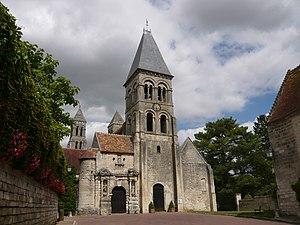
Façade de l'abbaye de Morienval (Oise)
Un certain nombre d'œuvres cinématographiques et télévisuelles ont été tournés dans le département de l'Oise.
L’abbaye Notre-Dame de Morienval est une ancienne abbaye bénédictine de femmes, fondée sans doute pendant le troisième quart du IXᵉ siècle par Charles le Chauve, dans un vallon proche de Crépy-en-Valois, sur l'actuelle commune de Morienval dans l’Oise.
Cet article recense les monuments historiques de France classés en 1840, la première protection de ce type dans le pays.
Quentin Durward est un feuilleton télévisé franco-allemand en sept épisodes de 52 minutes, créé par Jacques Sommet d'après le roman homonyme de Walter Scott, réalisé par Gilles Grangier, et diffusé à partir du 28 janvier au 11 mars 1971 sur la première chaîne de l'ORTF, et en Allemagne de l'Ouest du 27 avril à juillet 1971 sur ZDF.